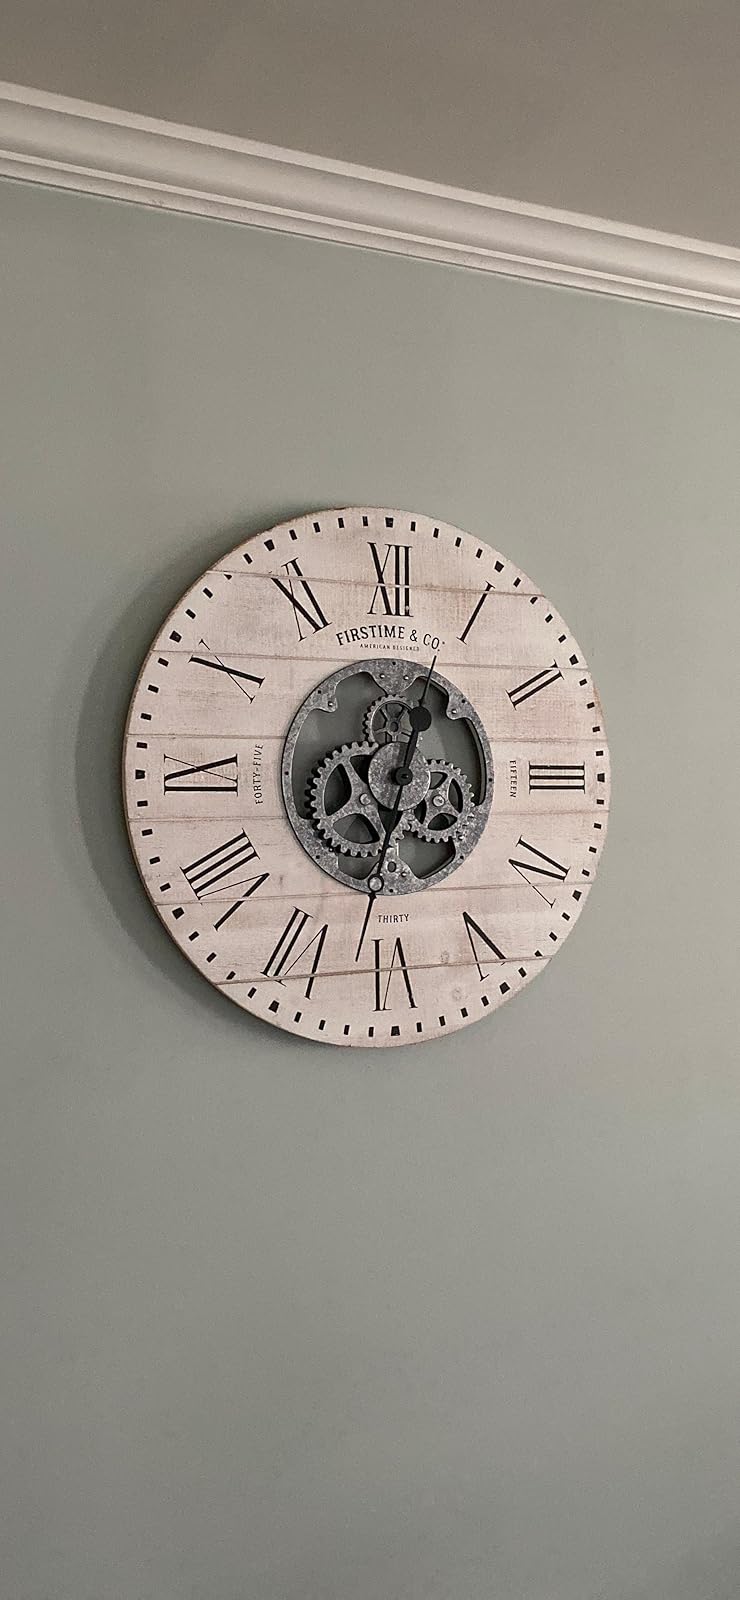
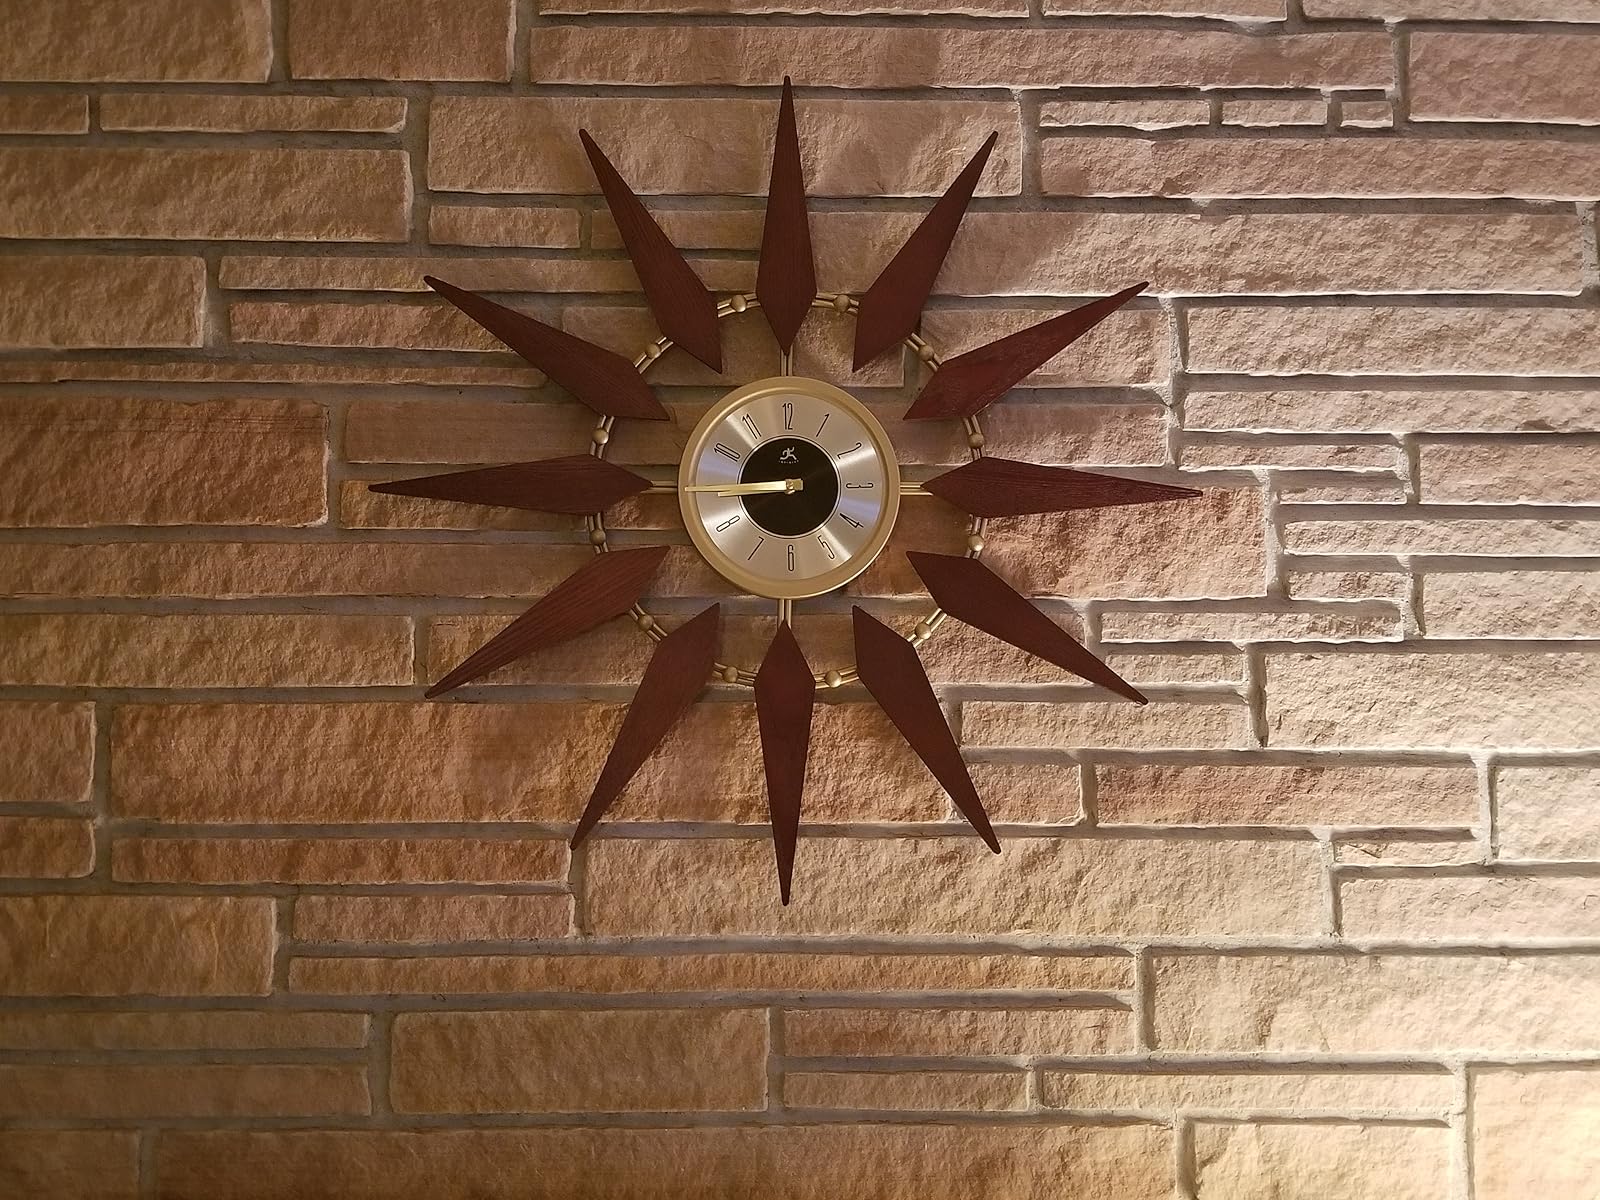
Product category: clock
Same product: no